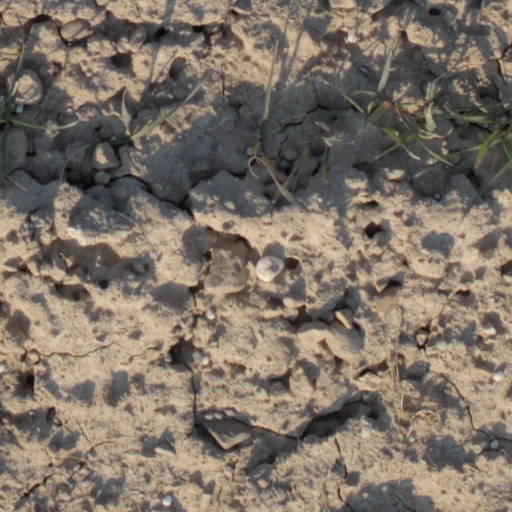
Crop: wheat